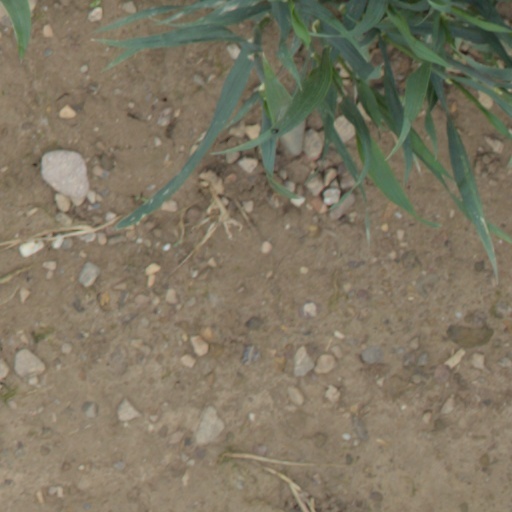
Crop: wheat